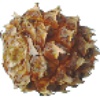
Label: Pineapple Mini 1